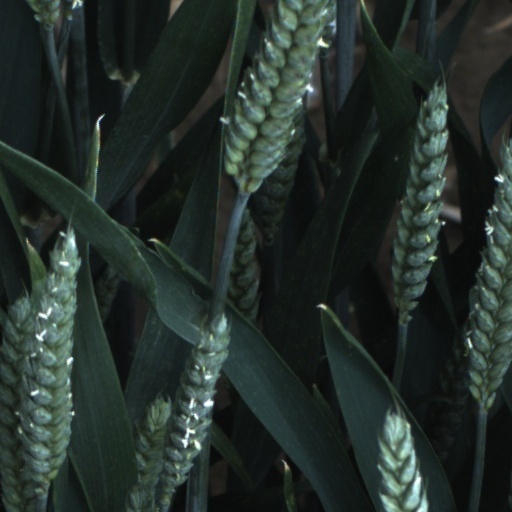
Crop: wheat